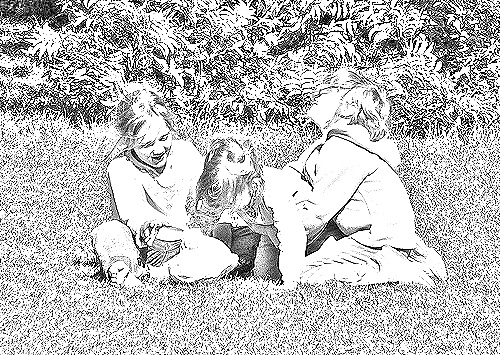
Portrait style: Sketch Portrait